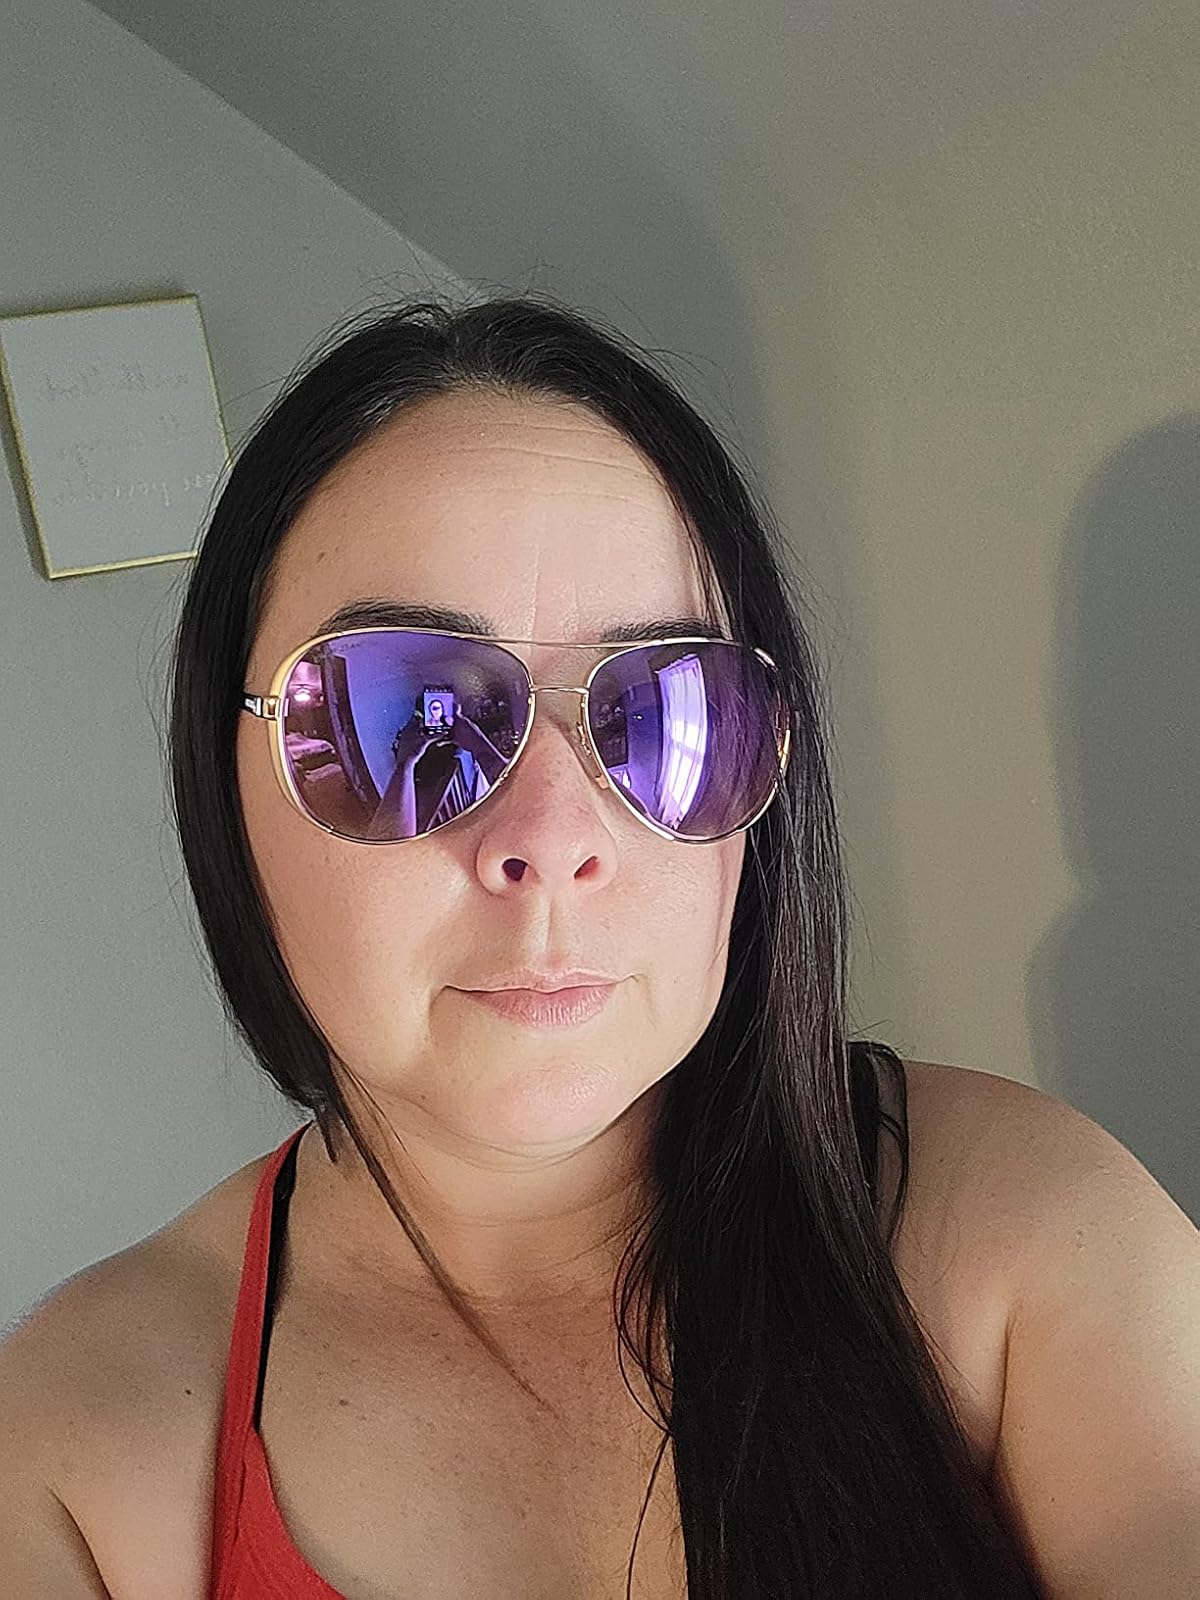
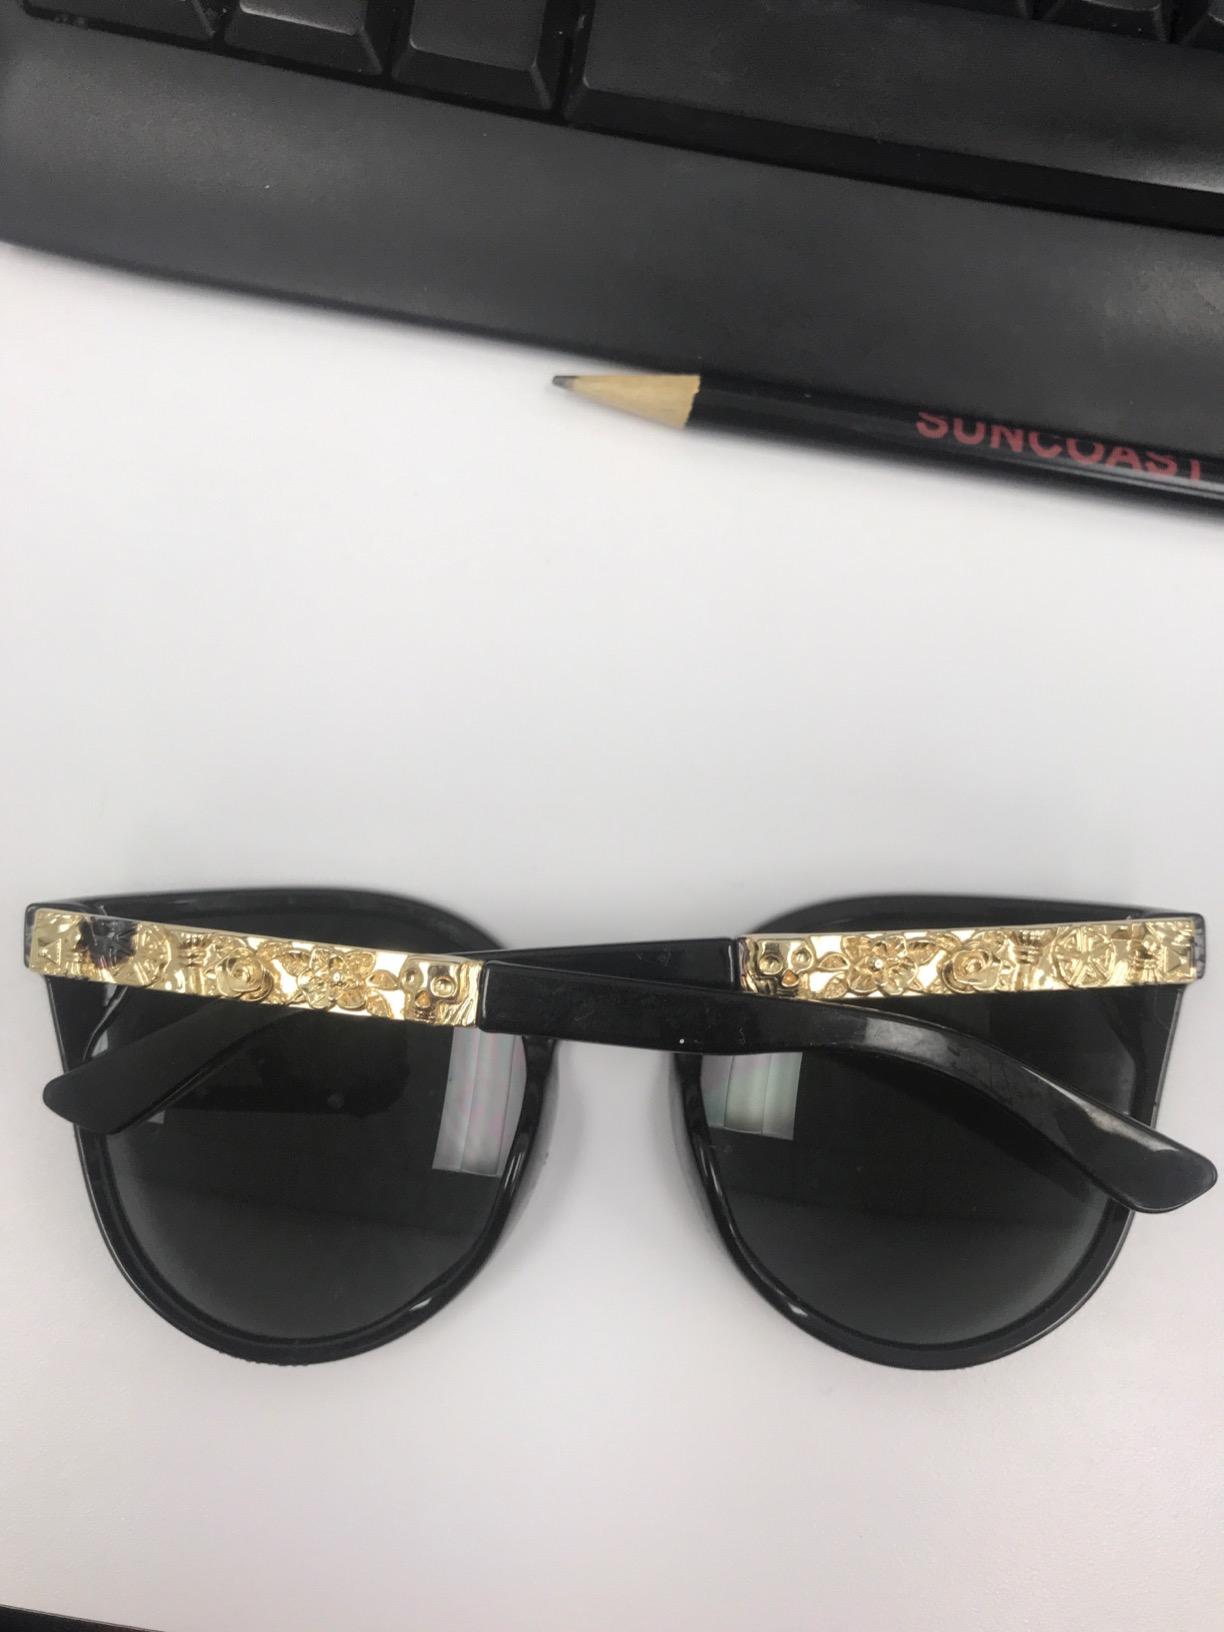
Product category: accessories_sunglasses
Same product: no